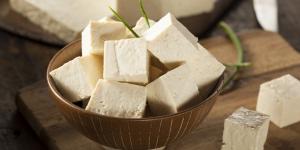
como cocinar tofu 17 recetas